1985 in India

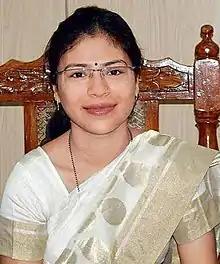
Durga Shakti Nagpal

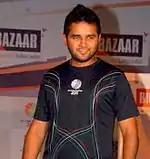
Parthiv Patel

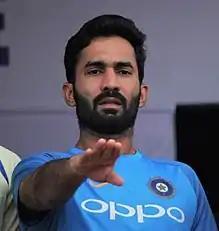
Dinesh Karthik

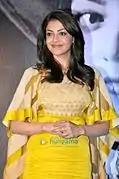
Kajal Aggarwal

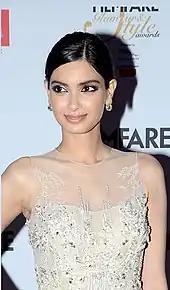
Diana Penty

10 October - Shubhanshu Shukla, ISRO astronaut and Indian Air Force test pilot.